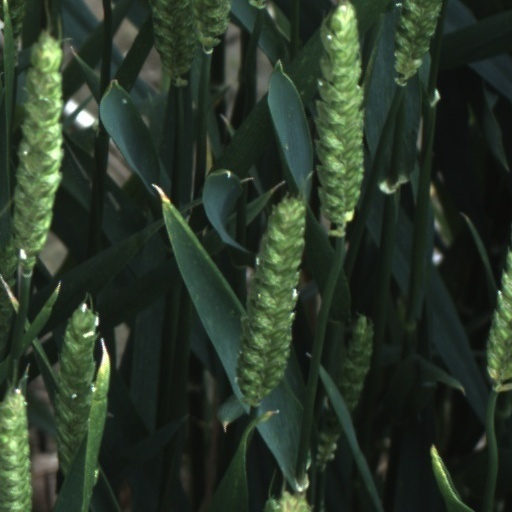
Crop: wheat